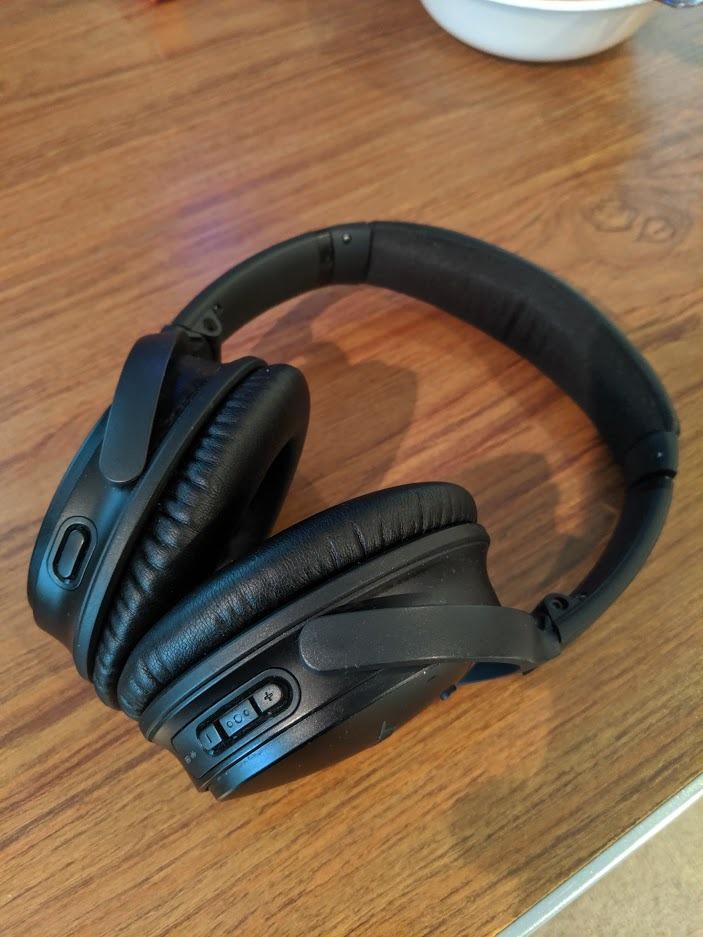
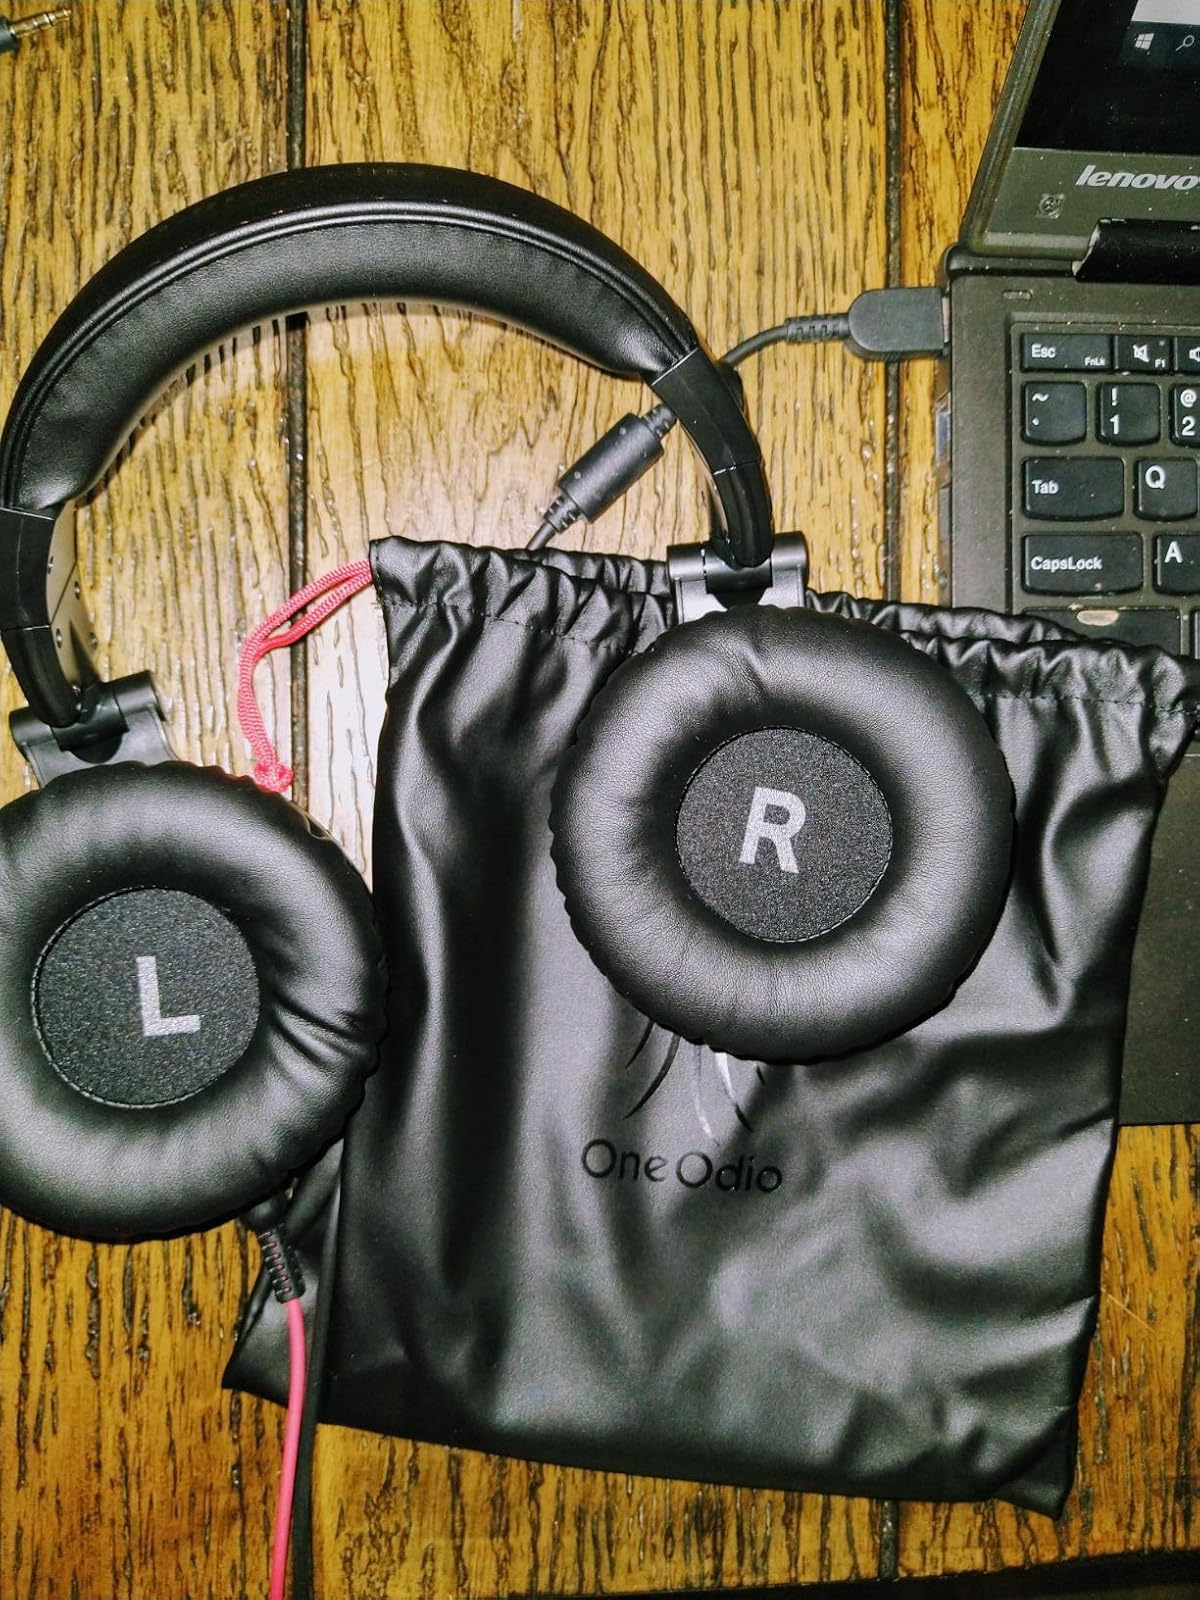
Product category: headphones
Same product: no